Carbet Mountains

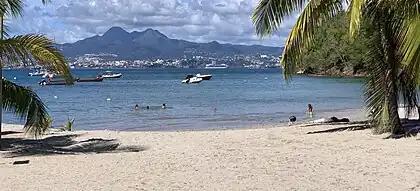
The Pitons du Carbet range and rainforests towering above the capital Fort de France and its bay, as seen from Anse à l'Ane beach in Trois-Ilets.

Despite appearing as distincts mountains, these volcanic dykes are actually various lava domes of a single volcano. They were erected in various eruptions as a result of the collapse of the caldeira of the former Pitons du Carbet paleovolcano, which developed 10 kilometers to the southwest of the older shield volcano of Morne Jacob. The rock contains crystals of quartz, biotite, amphibole and plagioclase. The deposits of ash and boulders at the foot of the peaks show that their emplacement was not smooth and that they or parts of them have collapsed several times in their history. According to the most recent datings, the peaks are between one million and 322,000 years old, which is relatively young on the geological time scale. They are, however, older than Mount Pelee further north.